Junagarh, Kalahandi

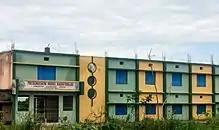
P.I. College

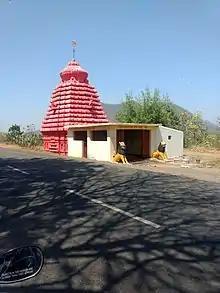
Banjari Temple

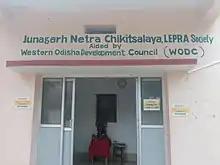
Eye Hospital Junagarh

with the congregation of a large numbers of devotees. After performing the traditional rituals, the swords of Goddess Lankeswari and Bhairav were placed on the two sides of the Goddess Lankeswari altar by a representative of the royal family in standing position over a heap of rice. Goddess Lankeswari is treated as a war Goddess as thus the significance of the practice of ‘Khandabasa’. Tradition has it that during the rule of Chindakanaga, Ganga, Kalachuri and Naga dynasties the traditional sword of Goddess Lankeswari was worshipped to seek her blessings before going to a war.